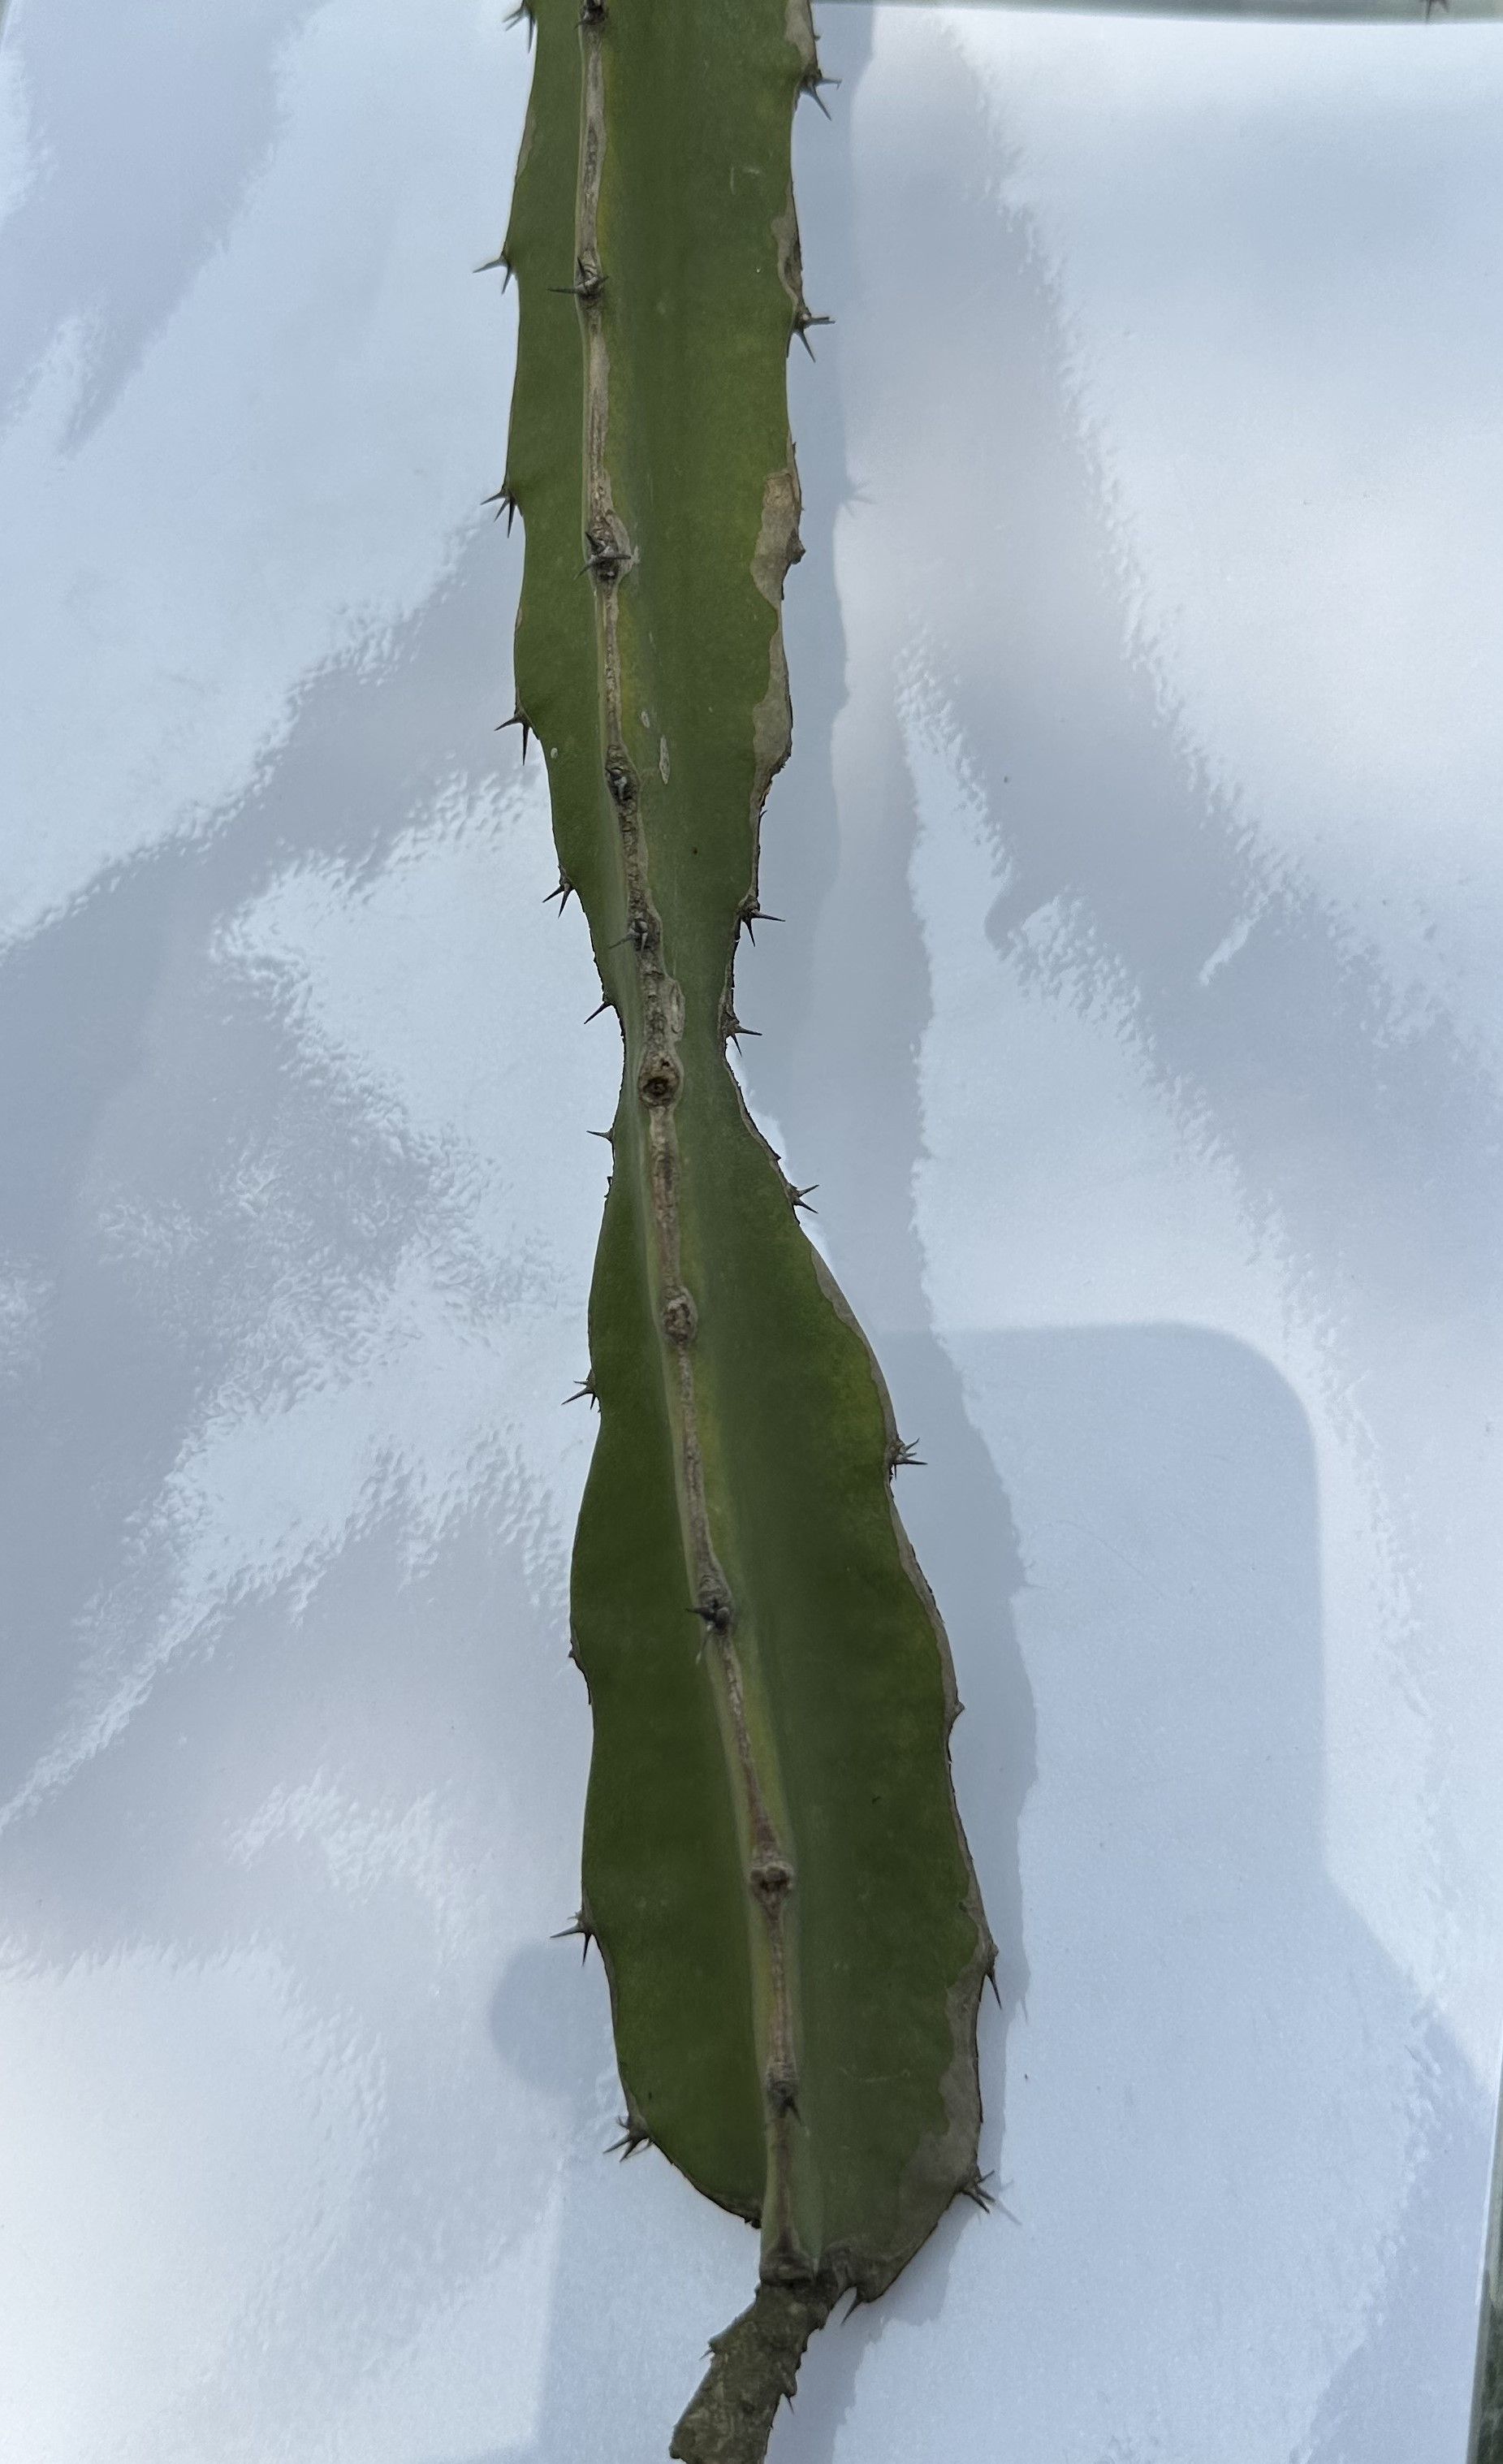
Label: Good leaf